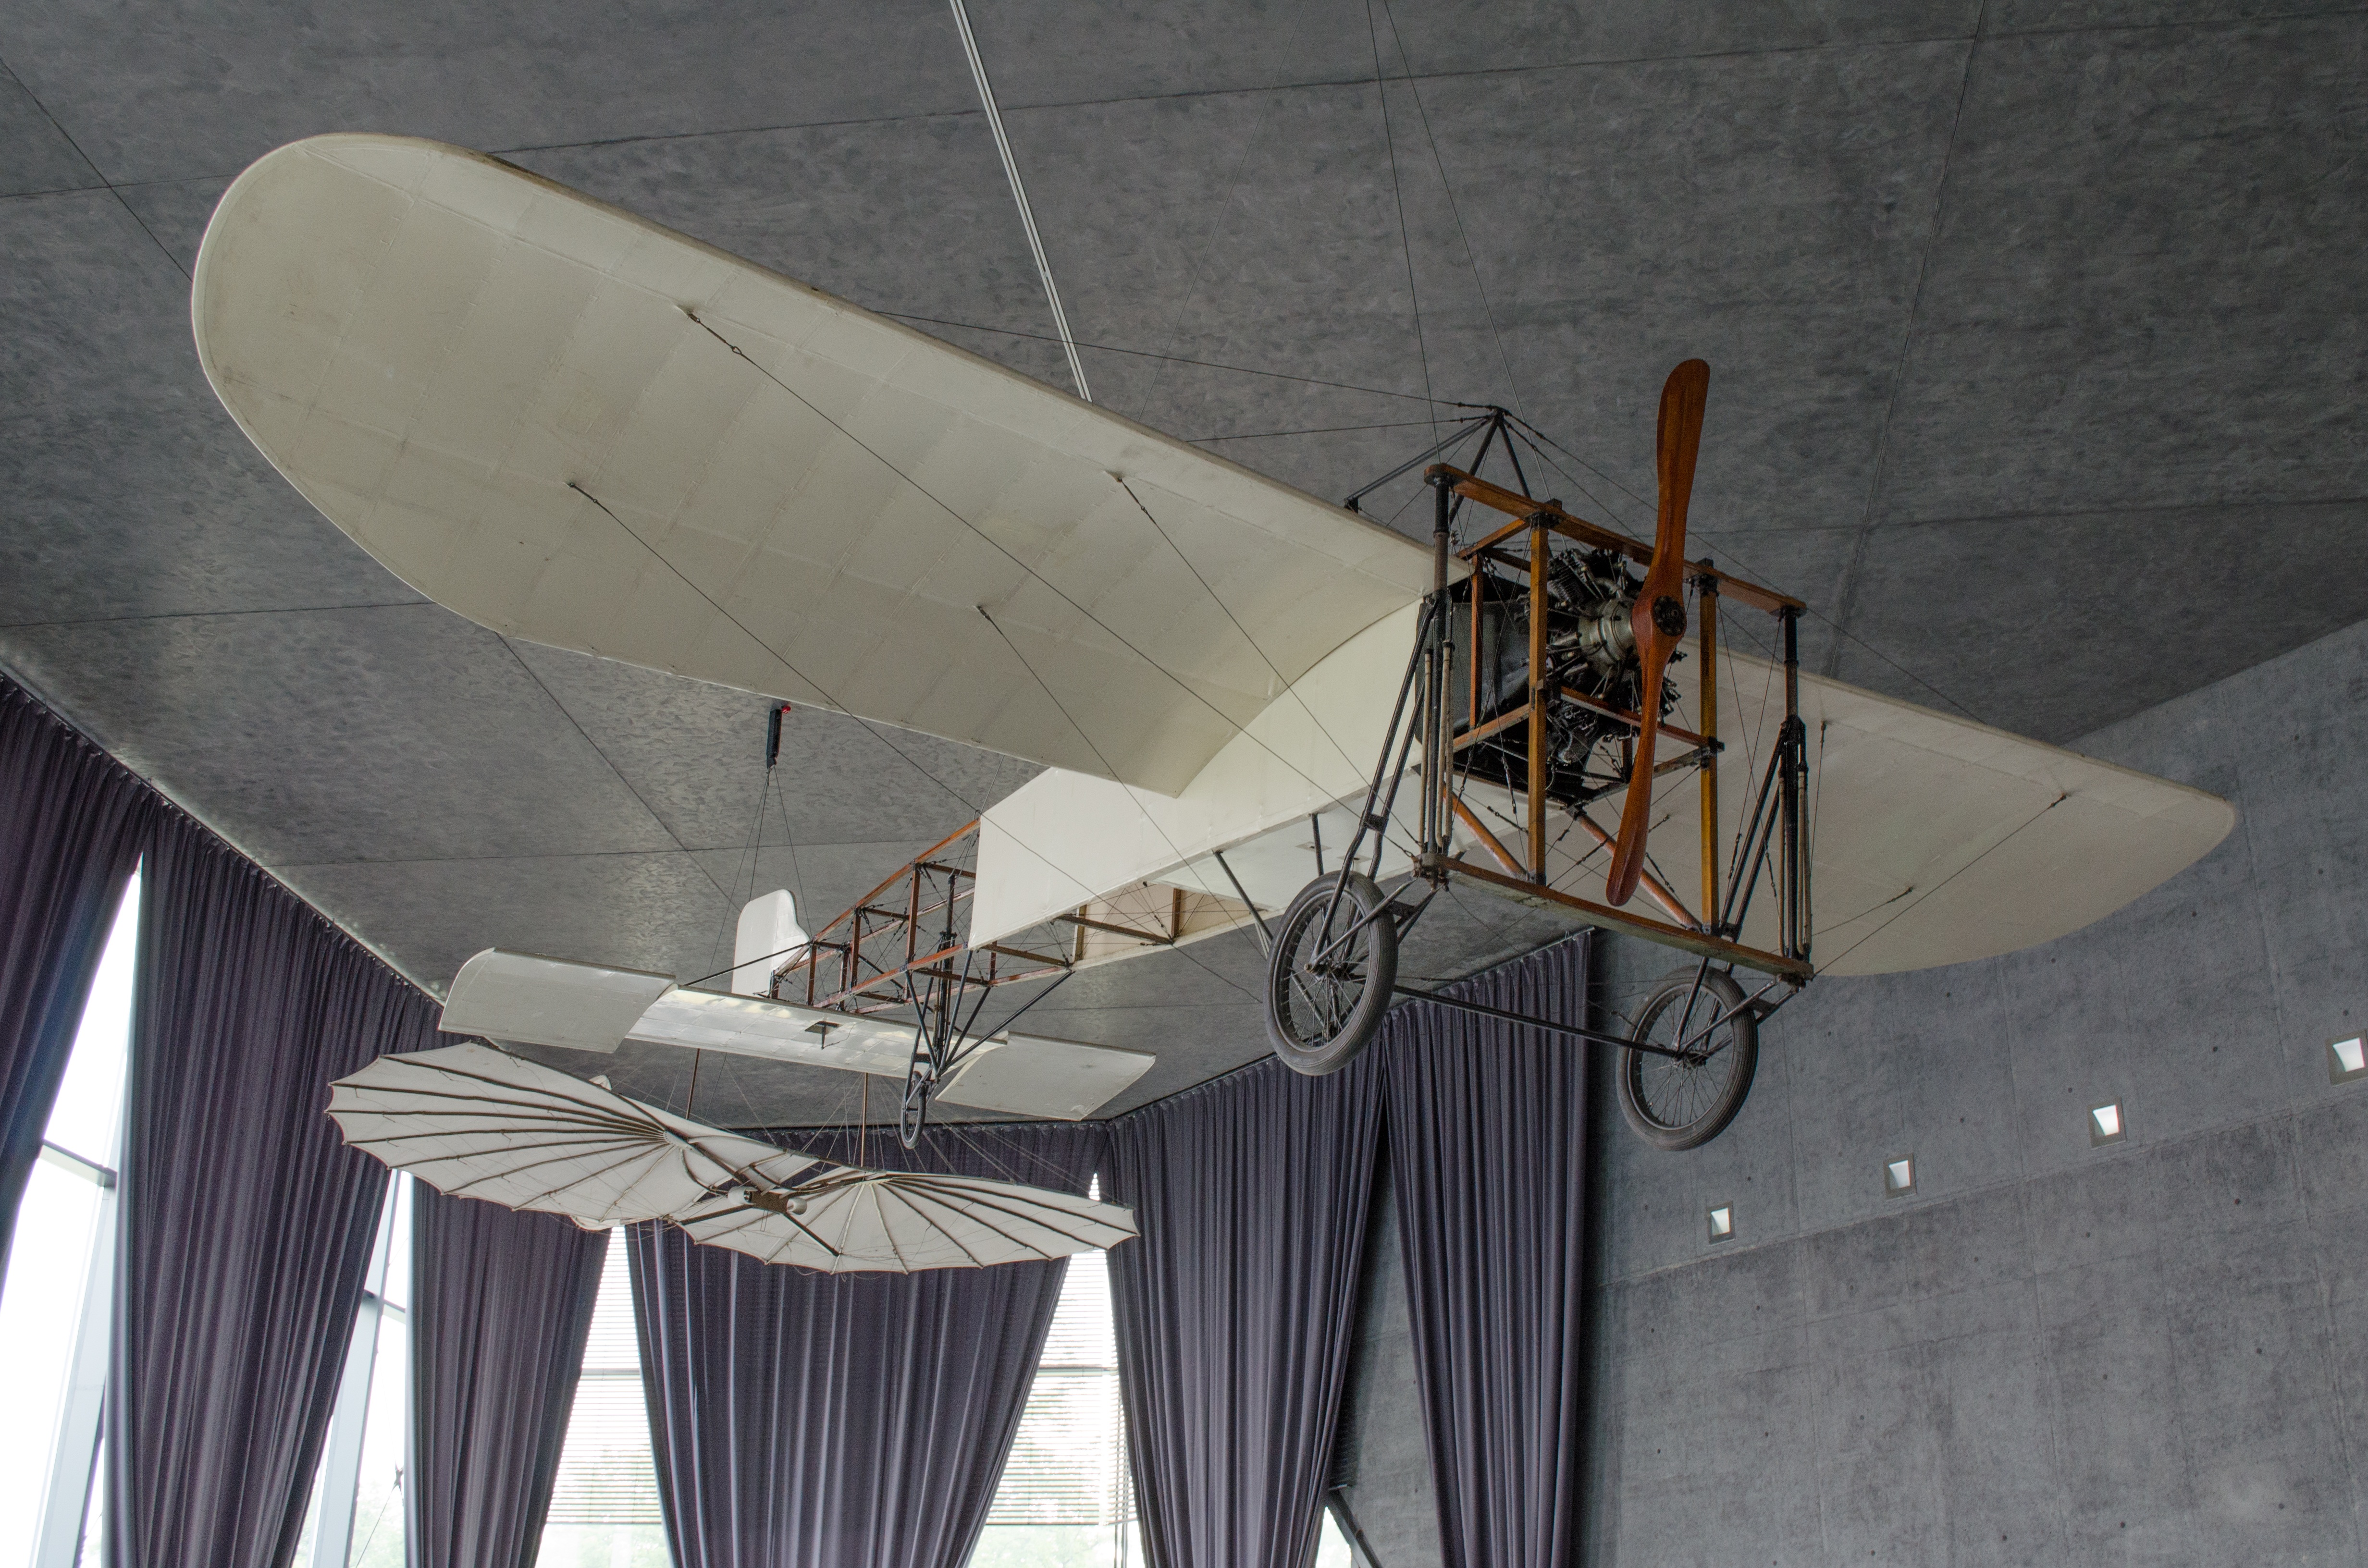
wing, fly, airplane, plane, aircraft, ceiling, vehicle, museum, aviation, hall, room, screw, grey, history, propeller, propeler, atmosphere of earth